Renault 9 and 11

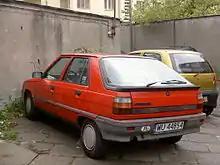
Rear view of the Renault 11

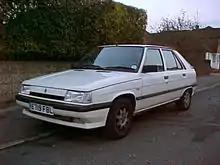
Phase 2 Renault 11 GTL (with Turbo alloys)

At launch, both cars used Renault's ageing Cléon-Fonte overhead valve engines in either 1.1 or 1.4 litre format, and a basic suspension design which won few plaudits for the driving experience. The exceptions were the 9 Turbo and the 11 Turbo hot hatch, which used the turbocharged engine from the Renault 5.